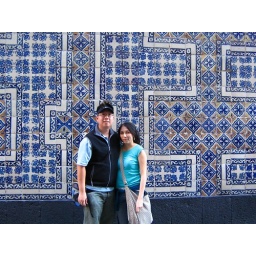
The building was built in the 16th century with blue tiles which are purported to come from China.